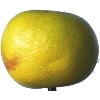
Label: pomelo_sweetie